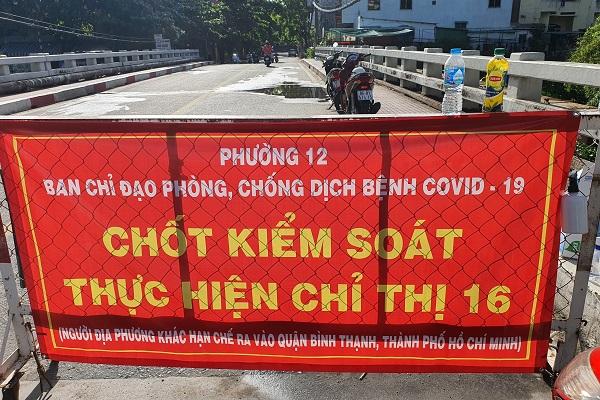
ở bên lề đường có sự xuất hiện của hai chiếc xe máy